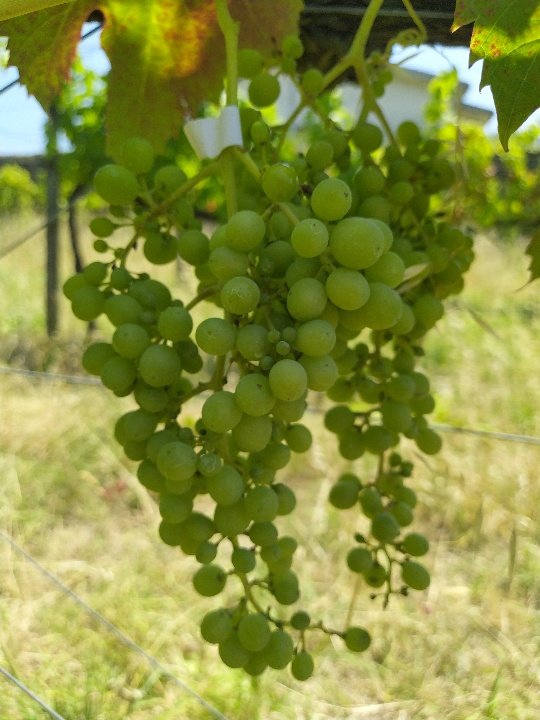
Berries visible: 163
Grape clusters: 1